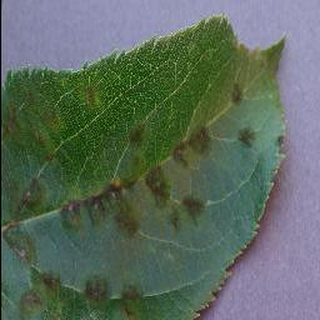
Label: apple_apple_scab